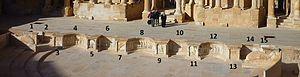
Théâtre de Sabratha - scène et pulpitum
Un théâtre romain antique, à l'origine montage provisoire en bois durant les premiers siècles de la République romaine, est construit en pierre à partir du milieu du Iᵉʳ siècle av. J.-C.. Son architecture est la suite de l’évolution des théâtres grecs antérieurs opérée en Italie du Sud. Les premiers exemplaires, le théâtre de Pompée et le théâtre de Marcellus à Rome, établissent une nouvelle forme, différente du modèle grec ouvert : le théâtre romain est un monument fermé sur lui-même, dans lequel l’étagement de gradins hémicirculaires rejoint un bâtiment de scène, luxueusement décoré. La technique de construction, l’emploi de murs et de voûtes rayonnantes pour soutenir les gradins permet de bâtir sur terrain plat et exonère de s’appuyer sur une colline à la mode grecque.
Le théâtre antique de Sabratha est le théâtre romain de la cité antique de Sabratha en Afrique proconsulaire, sur la côte méditerranéenne du nord-ouest de l'actuelle Libye. La date et les circonstances de sa construction sont indéterminées, comme celles de son abandon. Les archéologues ne peuvent qu’avancer des hypothèses approximatives, et situent sa construction vers la fin du IIᵉ siècle ou au début du IIIᵉ siècle. Après des siècles d’abandon, les fouilleurs redécouvrent la cité et son monument lors de l’occupation italienne de la Libye, au début du XXᵉ siècle. Les travaux de dégagement et de restauration réalisés de 1927 à 1937 font du théâtre le monument le plus important du site de Sabratha, le théâtre le plus grand de l'Afrique romaine, et le plus spectaculaire du monde romain à double titre : la colonnade de son mur de scène est presque complètement reconstituée par une anastylose sur trois niveaux, et une exceptionnelle série de bas-reliefs orne la base de la scène. Il pouvait accueillir environ 5 000 spectateurs et, dans son état restauré, il peut encore en contenir 1 500.